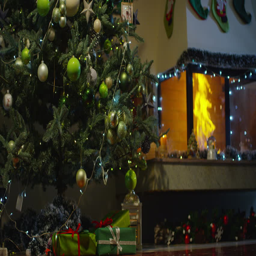
film character on green costume puts wrapped present box under the tree .